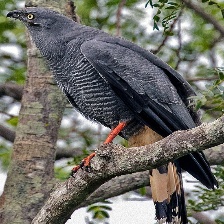
Species: CRANE HAWK
Scientific name: GERANOSPIZA CAERULESCENS